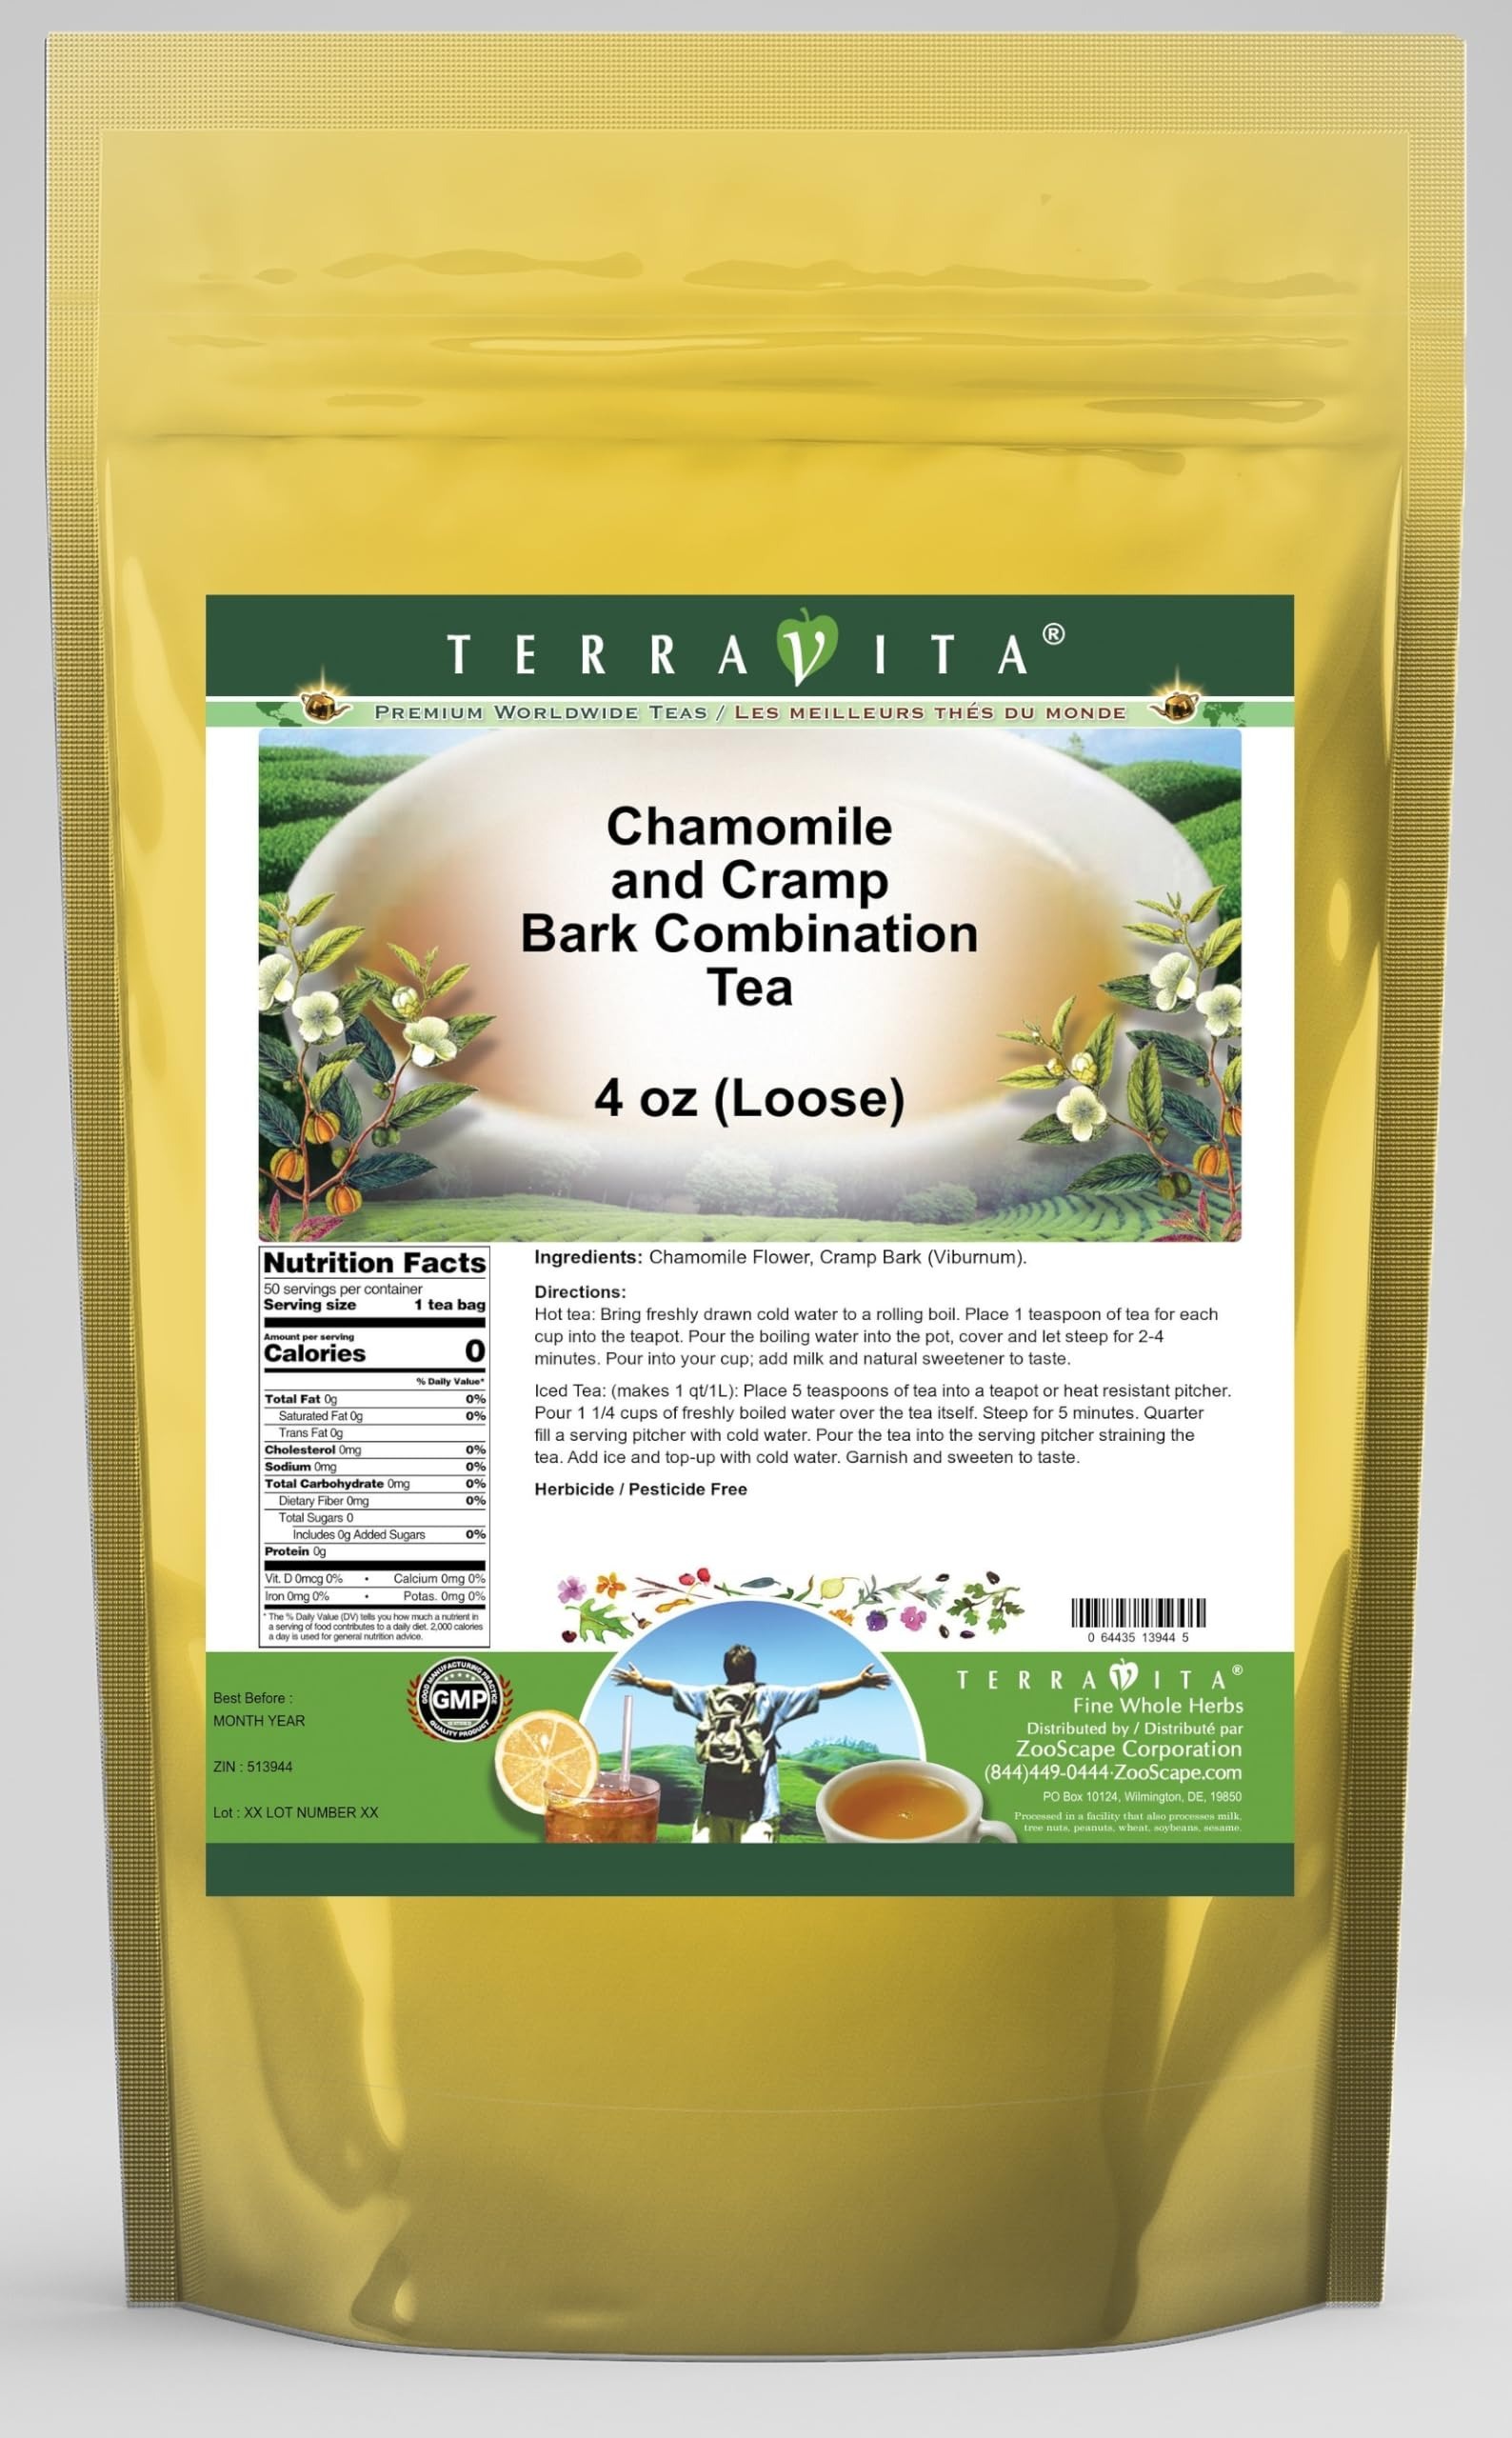
Item Name: Chamomile and Cramp Bark Combination Tea (Loose) (4 oz, ZIN: 513944) - 2 Pack
Bullet Point 1: Chamomile and Cramp Bark Combination Tea (Loose) (4 oz, ZIN: 513944)
Bullet Point 2: No fillers.
Bullet Point 3: Manufacturer: TerraVita
Bullet Point 4: Size: 4 oz
Bullet Point 5: Loose Leaf Herbal Tea - Packed in a convenient upright pouch!
Product Description: Chamomile and Cramp Bark Combination Tea (Loose) (4 oz, ZIN: 513944)<BR><BR>Packaged in the United States in a GMP certified facility (Good Manufacturing Practice).<BR><BR>No fillers.<BR><BR>Manufacturer: TerraVita<BR><BR>Size: 4 oz<BR><BR>Loose Leaf Herbal Tea - Packed in a convenient upright pouch!<BR><BR>Ingredients: Chamomile Flower, Cramp Bark (Viburnum)
Value: 8.0
Unit: Ounce

Price: 40.65